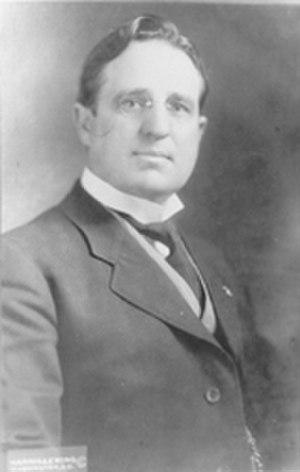
Depuis son admission à l'Union, le 29 janvier 1861, l'État du Kansas élit deux sénateurs, membres du Sénat fédéral.